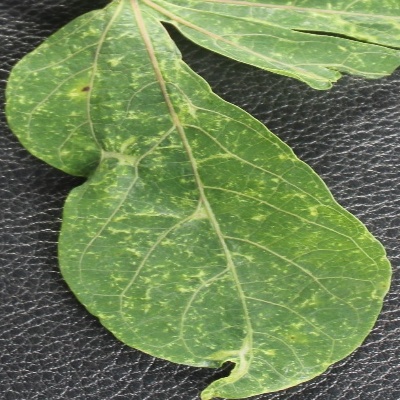
Crop: Cassava
Condition: mosaic